Aluminium(I) nucleophiles

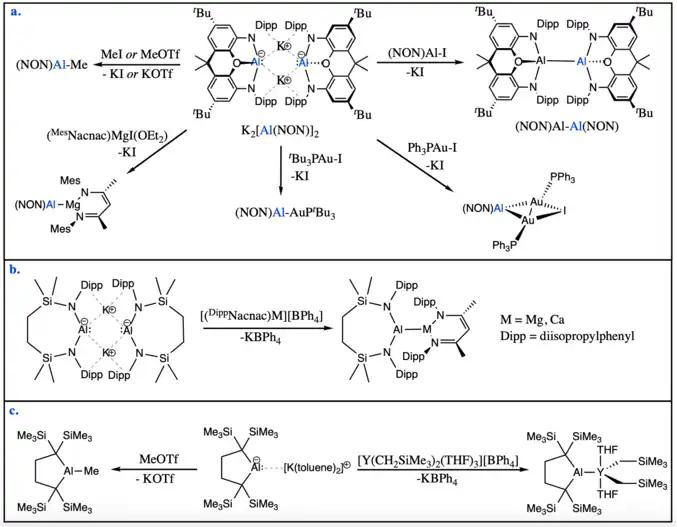
Nucleophilicty of aluminyl anions in nucleophilic substitution reactions: a. selected reactivity of Aldridge and Goicoechea's diamido aluminyl anion; b. selected reactivity of Hill and McMullin's diamido aluminyl anion; and c. selected reactivity of Yamashita's dialkyl aluminyl anion.

Aluminyl anions can engage in a variety of reactions, including oxidative addition reactions with strong single bonds such as H-H, C-H, N-H, or Si-H bonds, and oxidation reactions in the presence of oxidizing agents, both characteristics of the low oxidation state of the aluminium(I) center. In addition, the aluminyl anions have been shown to undergo cycloaddition reactions with alkenes, alkynes, and polyaromatics, similar to singlet carbenes, which can be attributed to the ambiphilic character of the aluminium(I) center. However, their most striking reactivity mode is that as nucleophiles.